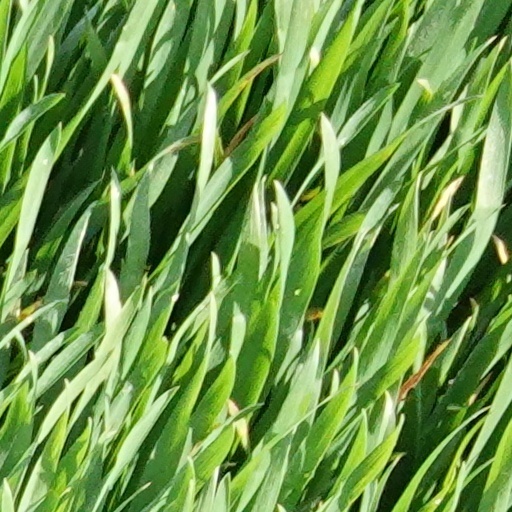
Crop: wheat